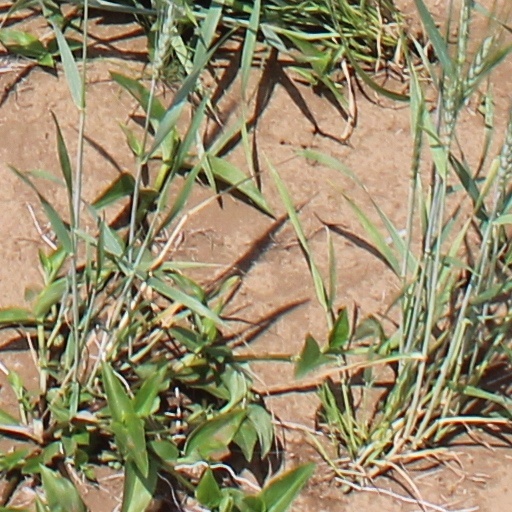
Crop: wheat